Philadelphia Phillies all-time roster (I–J)

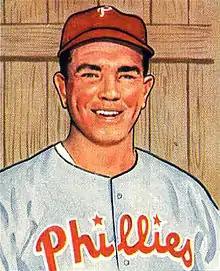
A baseball card image of a smiling man wearing a red baseball cap and a gray baseball jersey with "Phillies" across the chest in red script

The Philadelphia Phillies are a Major League Baseball team based in Philadelphia, Pennsylvania. They are a member of the Eastern Division of Major League Baseball's National League. The team has played officially under two names since beginning play in 1883: the current moniker, as well as the "Quakers", which was used in conjunction with "Phillies" during the team's early history. The team was also known unofficially as the "Blue Jays" during the World War II era. Since the franchise's inception, players have made an appearance in a competitive game for the team, whether as an offensive player (batting and baserunning) or a defensive player (fielding, pitching, or both).